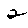
Label: 2